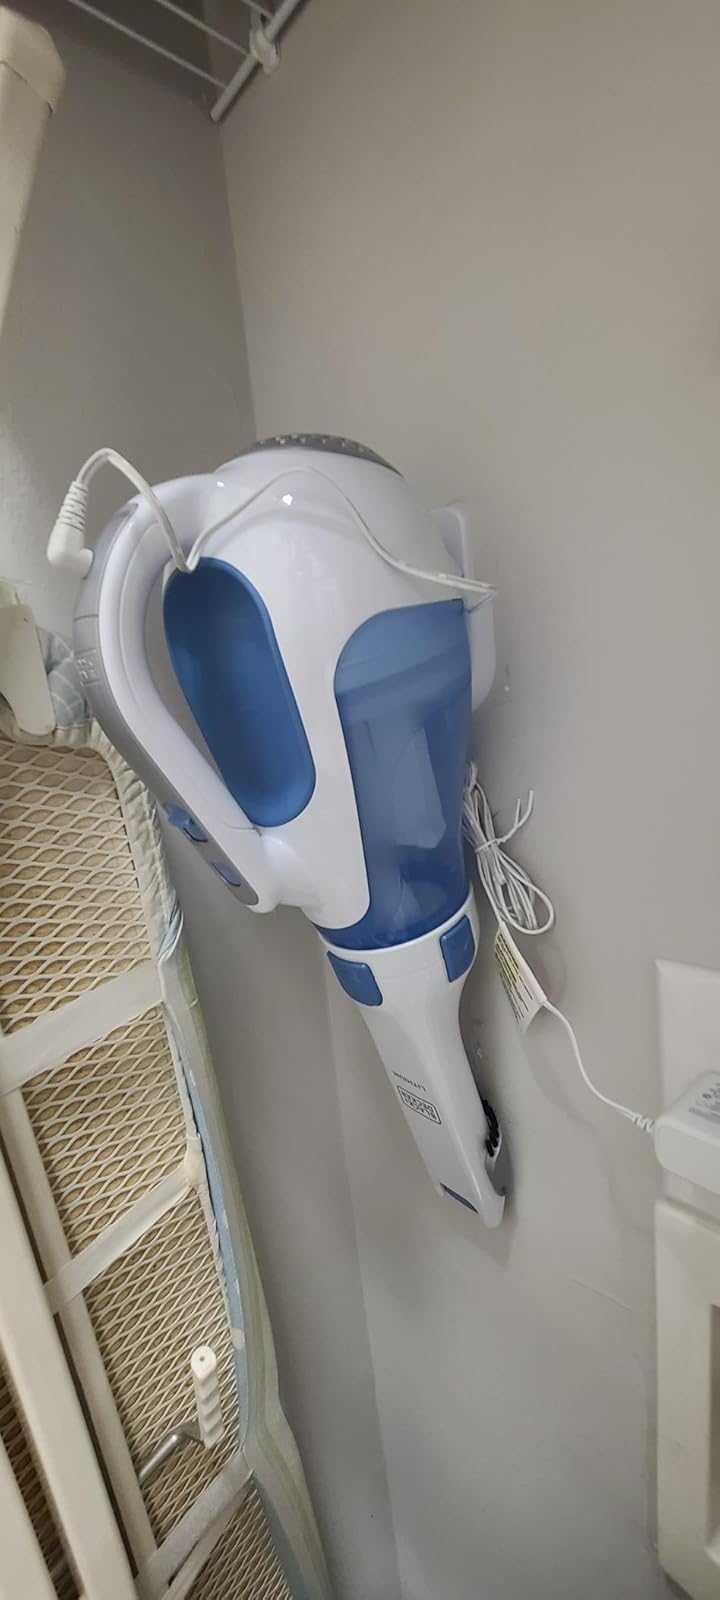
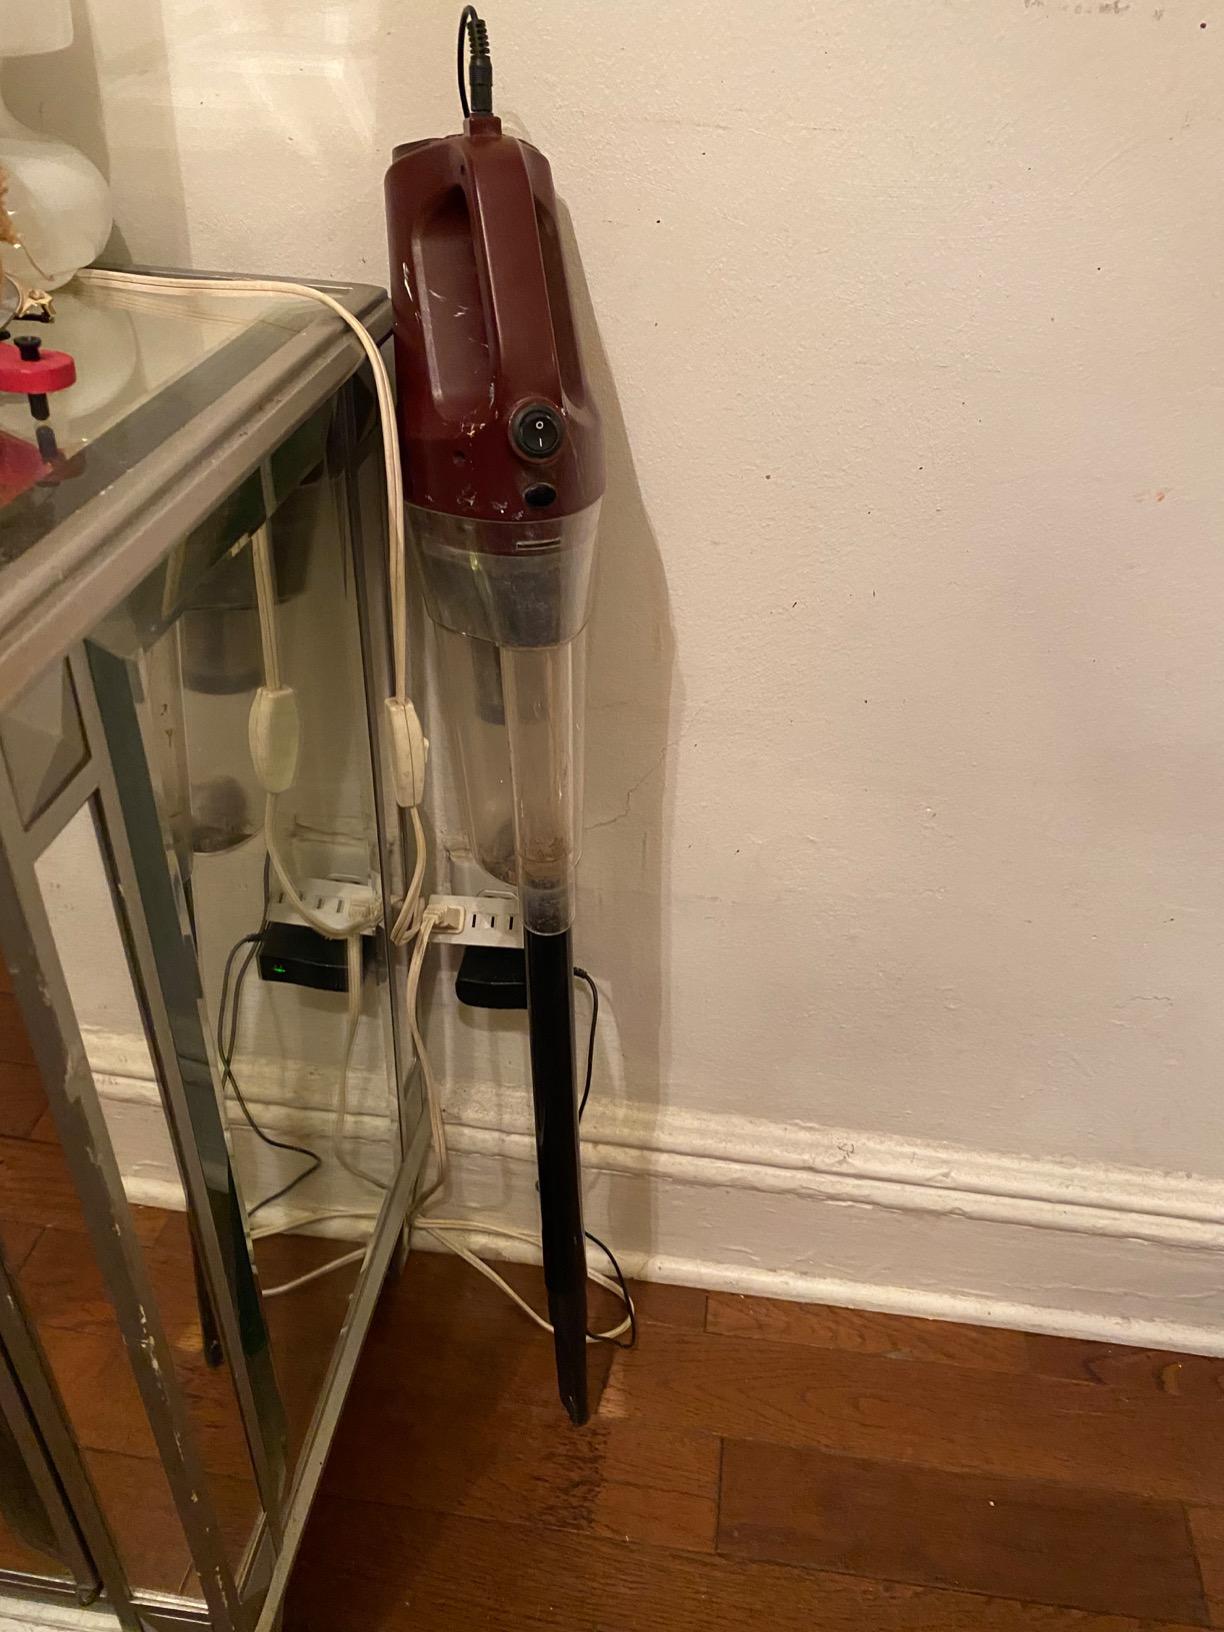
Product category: items_vacuum
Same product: no